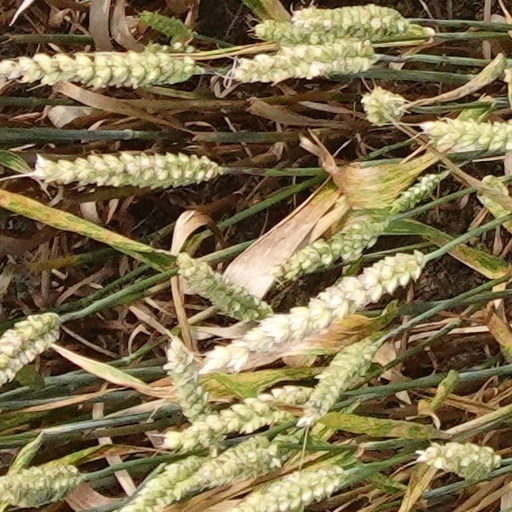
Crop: wheat